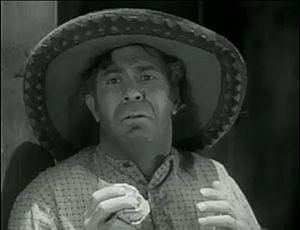
Zorro est une série télévisée américaine en 78 épisodes de 25 minutes tournée en noir et blanc puis colorisée en 1992, et 4 épisodes de 50 minutes, créée d'après le personnage éponyme de Johnston McCulley paru sous forme de roman-feuilleton sous le titre de Le Fléau de Capistrano. La série a été produite par les studios Disney et diffusée en noir et blanc entre le 10 octobre 1957 et le 2 avril 1961 sur le réseau ABC.
Don Diamond est un acteur américain, né Donald Alan Diamond le 4 juin 1921 à Brooklyn, et mort le 19 juin 2011. Il est notamment connu pour avoir joué le rôle du caporal Reyes dans Zorro.